An Everlasting Piece

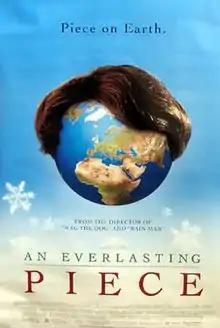
Theatrical release poster

An Everlasting Piece is a 2000 American comedy film directed by Barry Levinson, written by and starring Barry McEvoy. The plot involves two wig salesmen, one Catholic and one Protestant, who live in war-torn Belfast, Northern Ireland, in the mid-1980s. The supporting cast includes comedian Billy Connolly as a patient in a psychiatric hospital. McEvoy based the screenplay on the adventures of his father as a toupée peddler to both sides in the midst of the conflict. The movie was shot on location in both Belfast and Dublin.